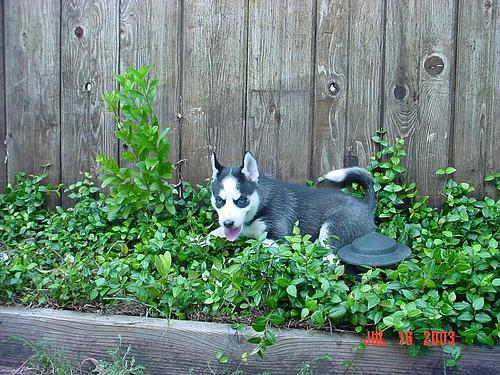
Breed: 1160-n000003-Siberian_husky